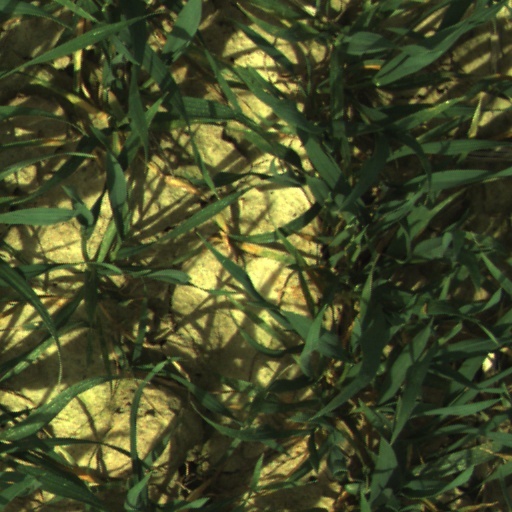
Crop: wheat